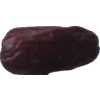
Label: dates